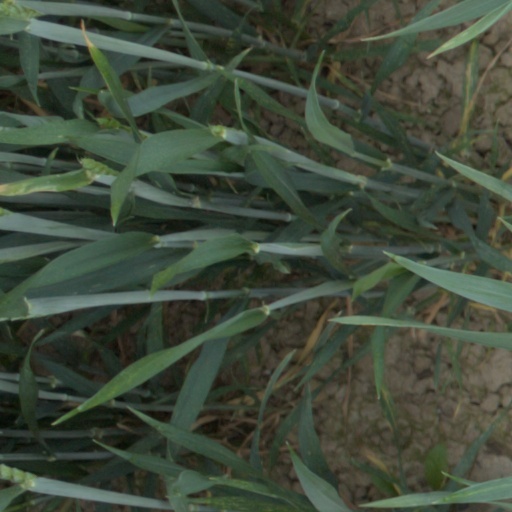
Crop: wheat